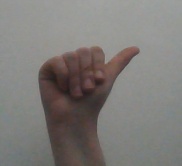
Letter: dhad